Answer in natural language. Consider the 3D positions of the objects in the scene and not just the 2D positions in the image. Is the centerpoint of  black metal chair (marked B) at a higher height than Doorway (marked C)? Choose between the following options: no or yes
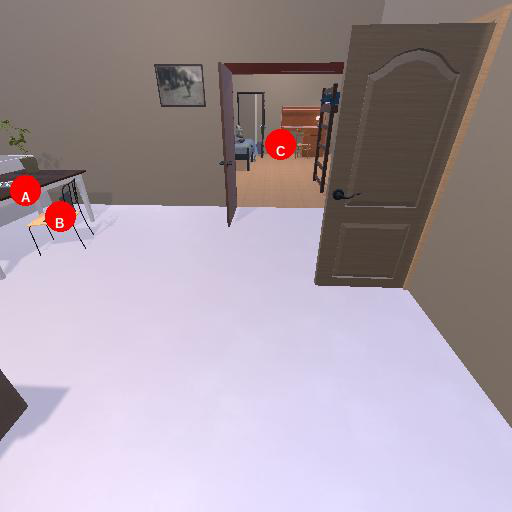
<answer>yes</answer>